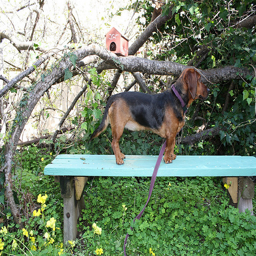
A dachshund standing on a blue bench in a garden.
a small dog on a wooden bench for sitting
A dog is standing on a bench next to a tree.
A dog is standing on a bench in front of a tree with a birdhouse.
A dog stands on a bench in a park